Tariq ibn Ziyad

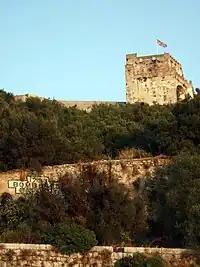
The Moorish Castle's Tower of Homage, symbol of the Muslim rule in Gibraltar

According to Ibn Abd al-Hakam (803–871), Musa ibn Nusayr appointed Ṭāriq governor of Tangier after its conquest in 710–711, but an unconquered Visigothic outpost remained nearby at Ceuta, a stronghold commanded by a nobleman named Julian, Count of Ceuta.